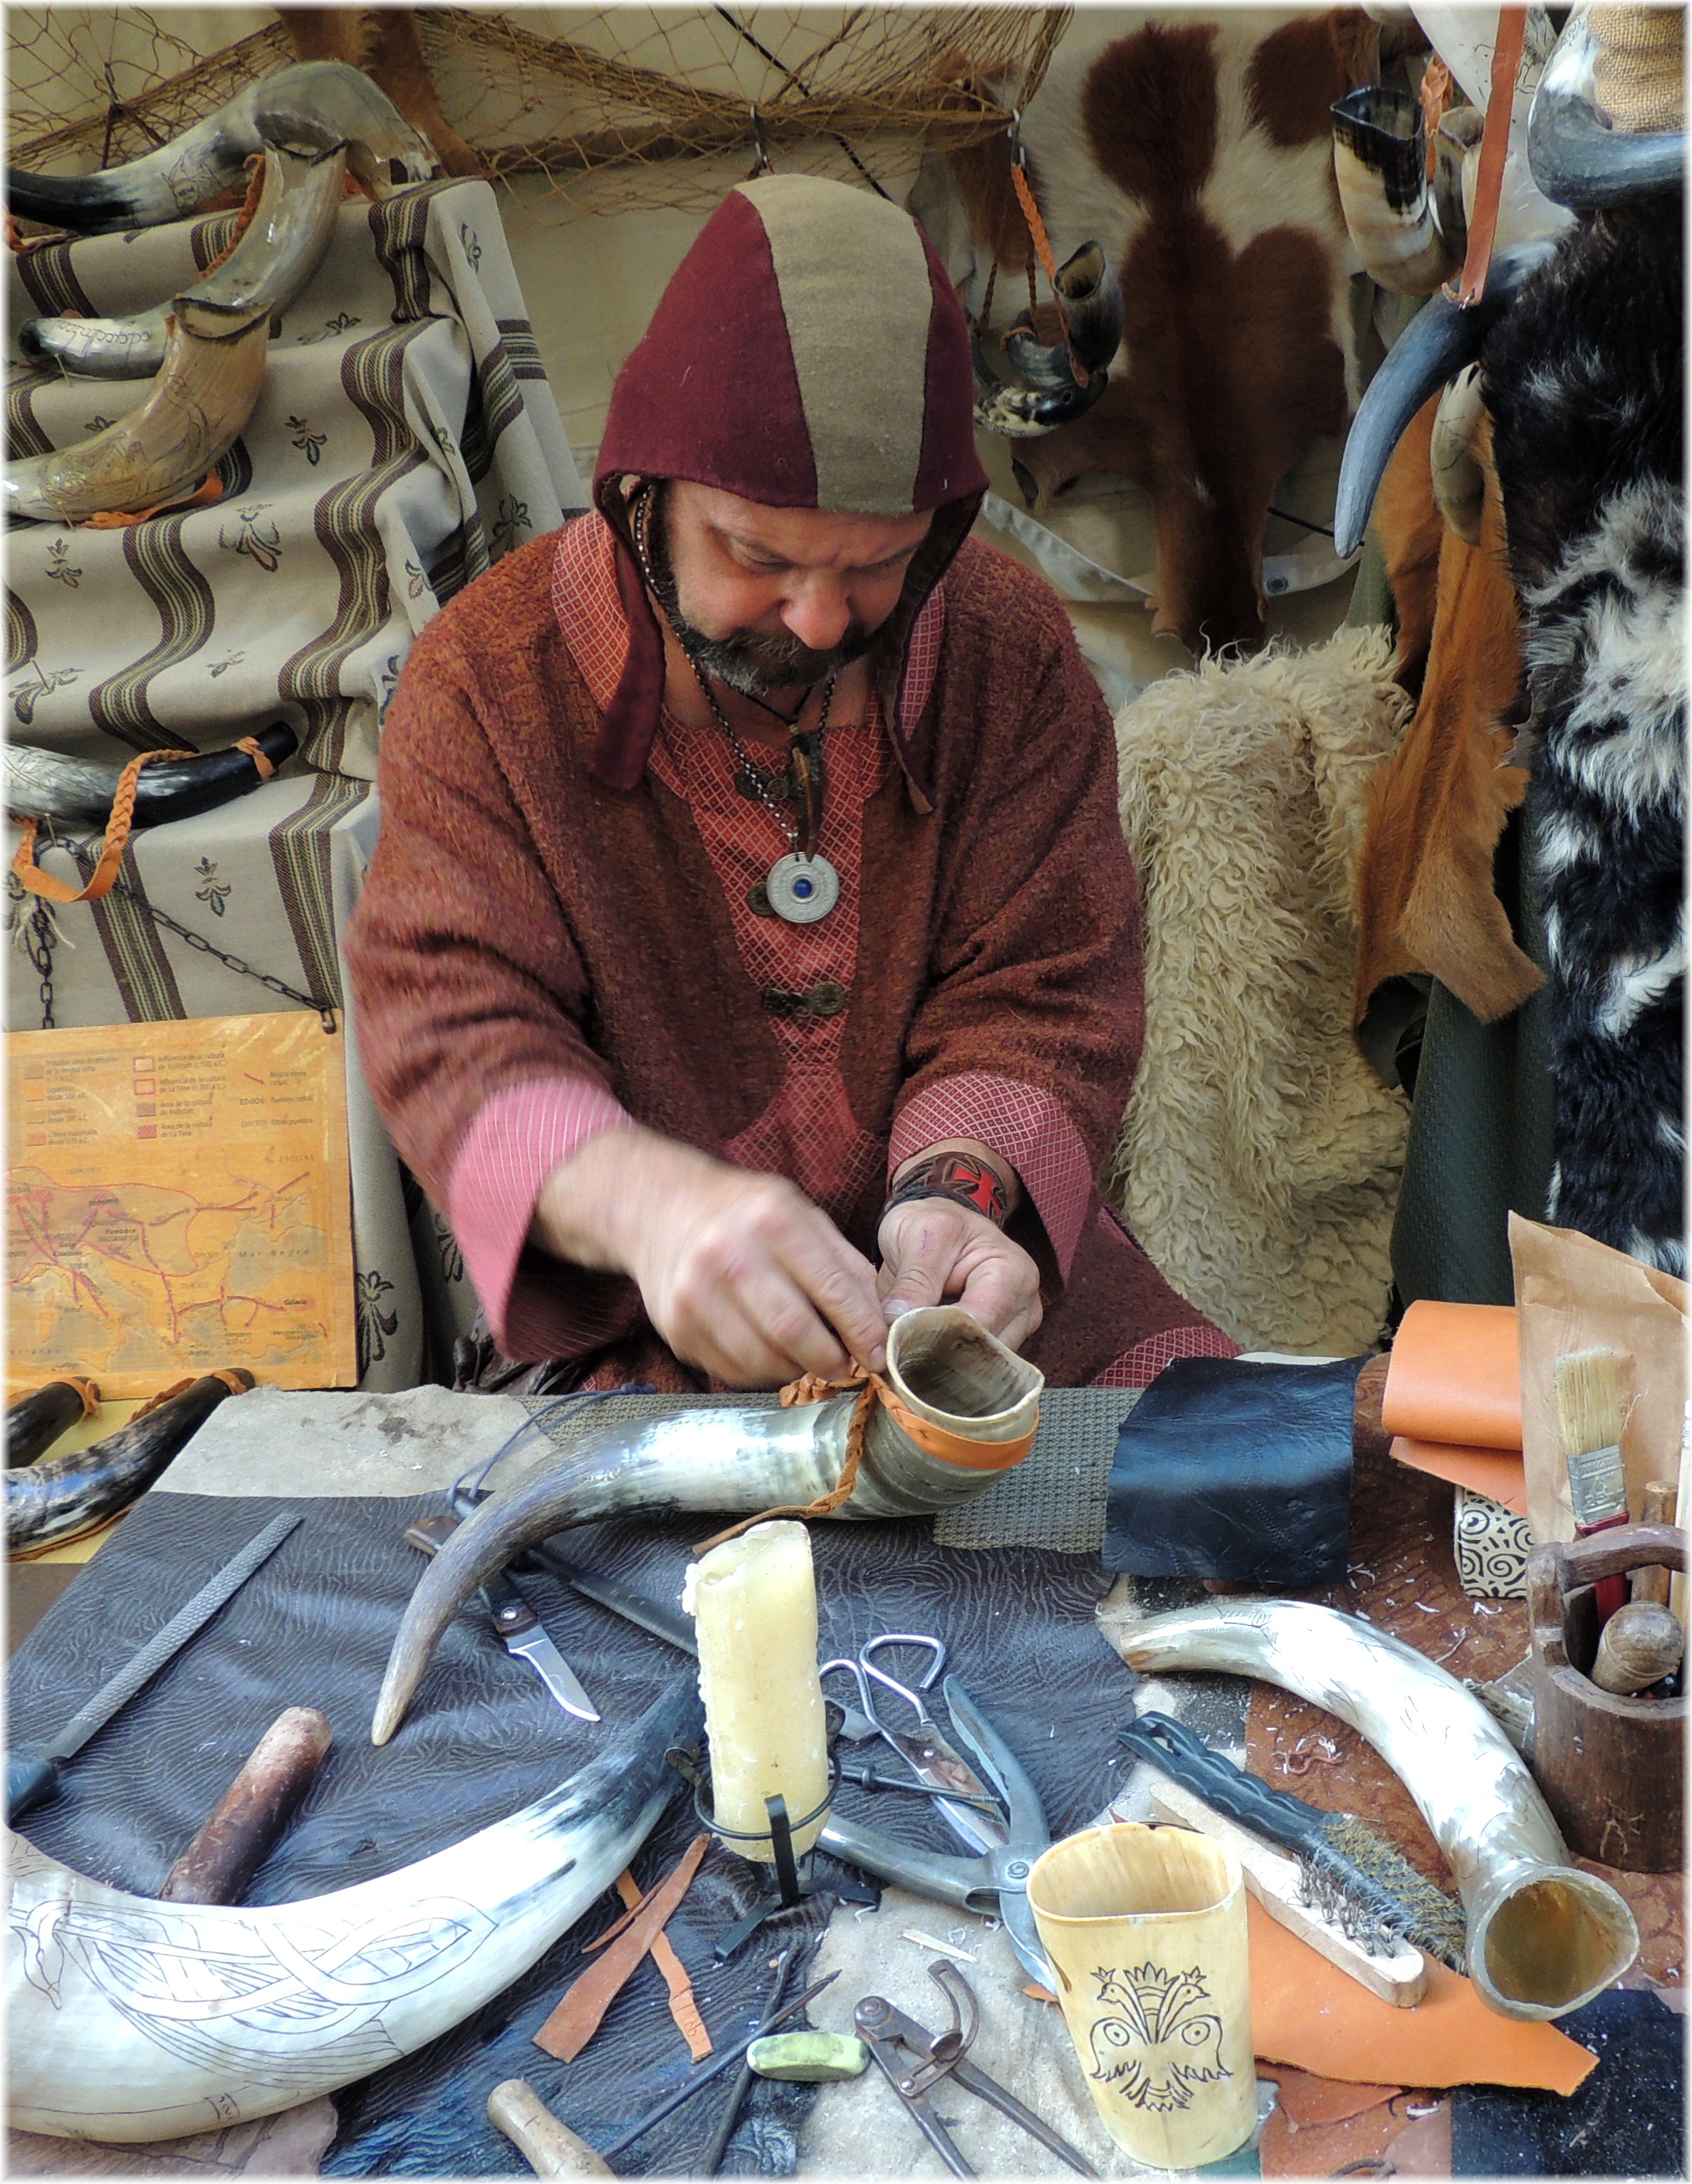
market, public space, art, cool image, carving